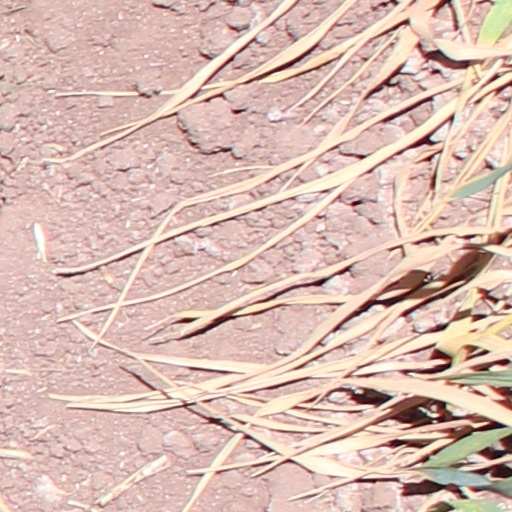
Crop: wheat